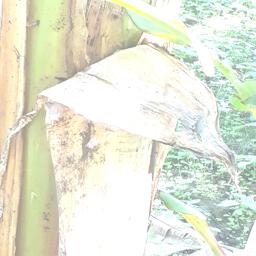
Label: BACTERIAL SOFT ROT